Culver PQ-10

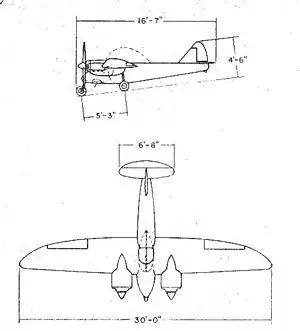

The Culver PQ-10 was an American target drone, designed by the Culver Aircraft Company for use by the United States Army Air Forces. Designed in 1941, the project was cancelled before any aircraft flew.